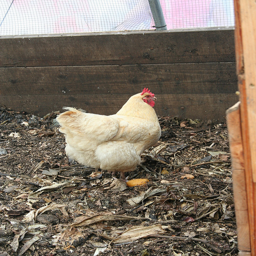
A chicken walks around inside of a coop.
a close up of a chicken on a dirt floor
A white and red chicken standing on a pile of debris in a coup.
A fat chicken standing in a bunch of rubble surrounded by wood fence.
an image of one chicken in a chicken coop